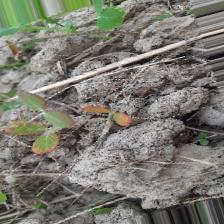
Label: Lentil Rust